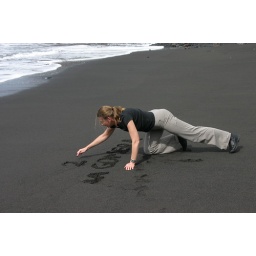
writing into black sand in Playa de Alojera